Toowoomba Bypass

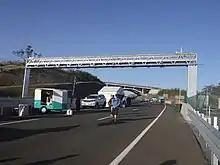
Toll Gantry on Toowoomba Bypass. Taken on Community Open Day

The Toowoomba Bypass is tolled between Mort Street and Helidon Spa, with the single toll point located just east of the Mort Street interchange near the New England Highway overpass. It is a free-flow system requiring an electronic toll tag (e-TAG). It is mandatory for heavy vehicles to use the toll road unless they have a destination in Toowoomba or Warwick.